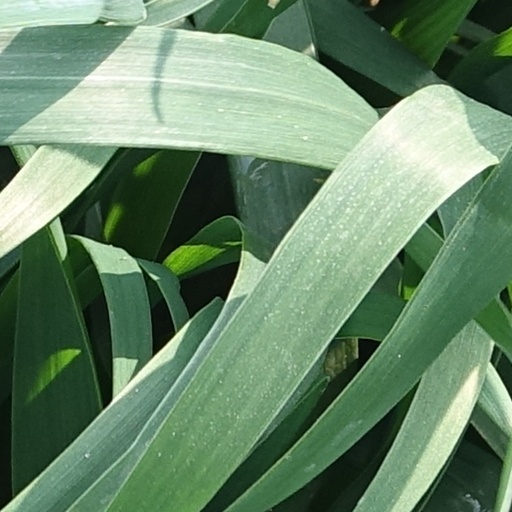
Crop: wheat